William E. Jenner

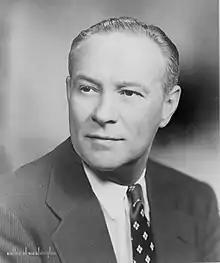

William Ezra Jenner (July 21, 1908 – March 9, 1985) was an American lawyer and politician from the state of Indiana. A Republican, Jenner was an Indiana state senator from 1934 to 1942, and a U.S. senator from 1944 to 1945 and again from 1947 to 1959. In the Senate, Jenner was a supporter of McCarthyism.